CityCenterDC

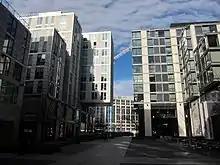
CityCenterDC Plaza with apartment building on the left and condominiums on the right.

Although the city had finally approved the awarding of the project, most of the details had yet to be decided. City officials said in June 2005 that it would take six to nine months to finalize the master plan. In November 2005, the Office of the Deputy Mayor for Planning and Economic Development and the Hines-led group held its first meeting to receive public input.